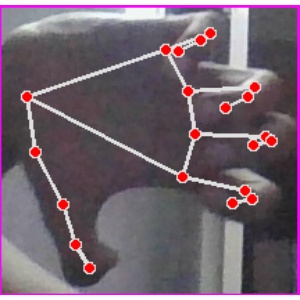
अक्षर: त